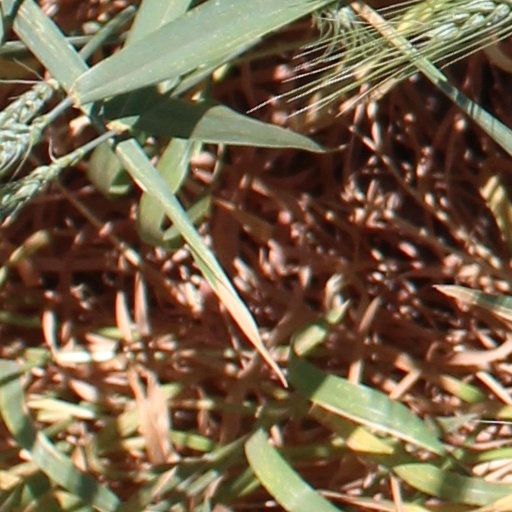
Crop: wheat